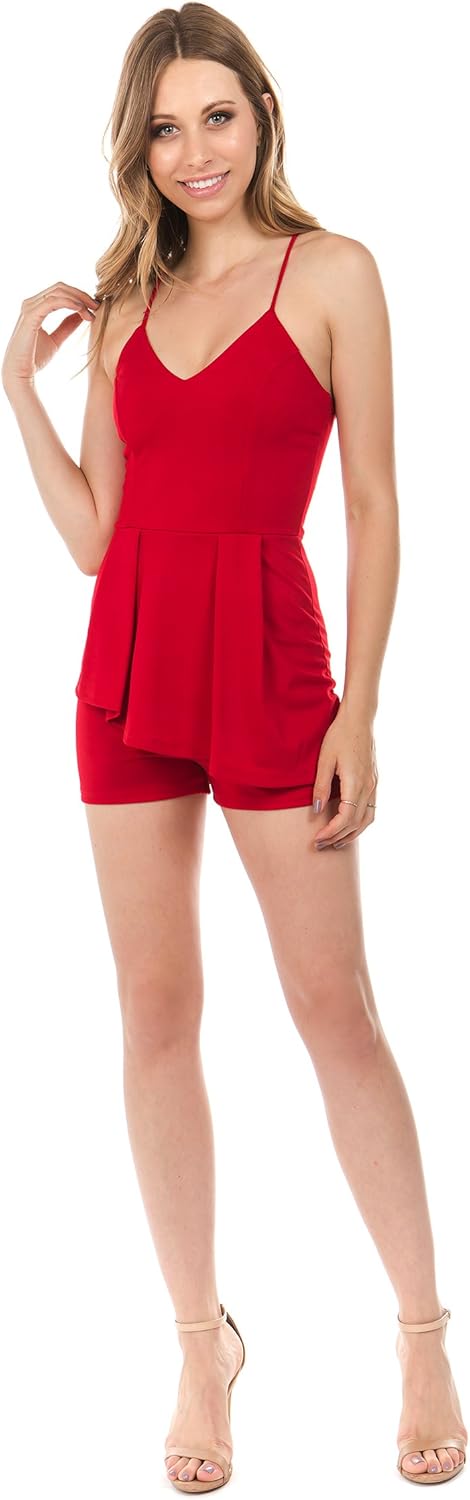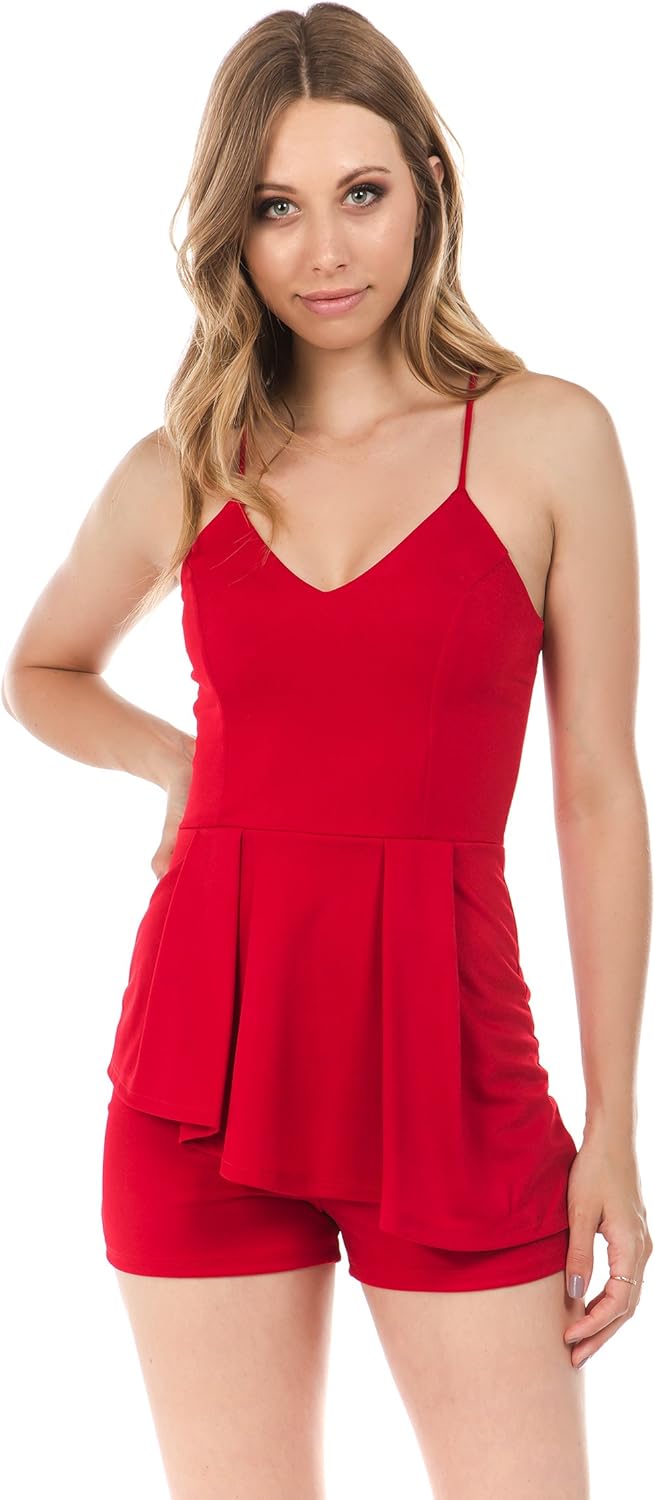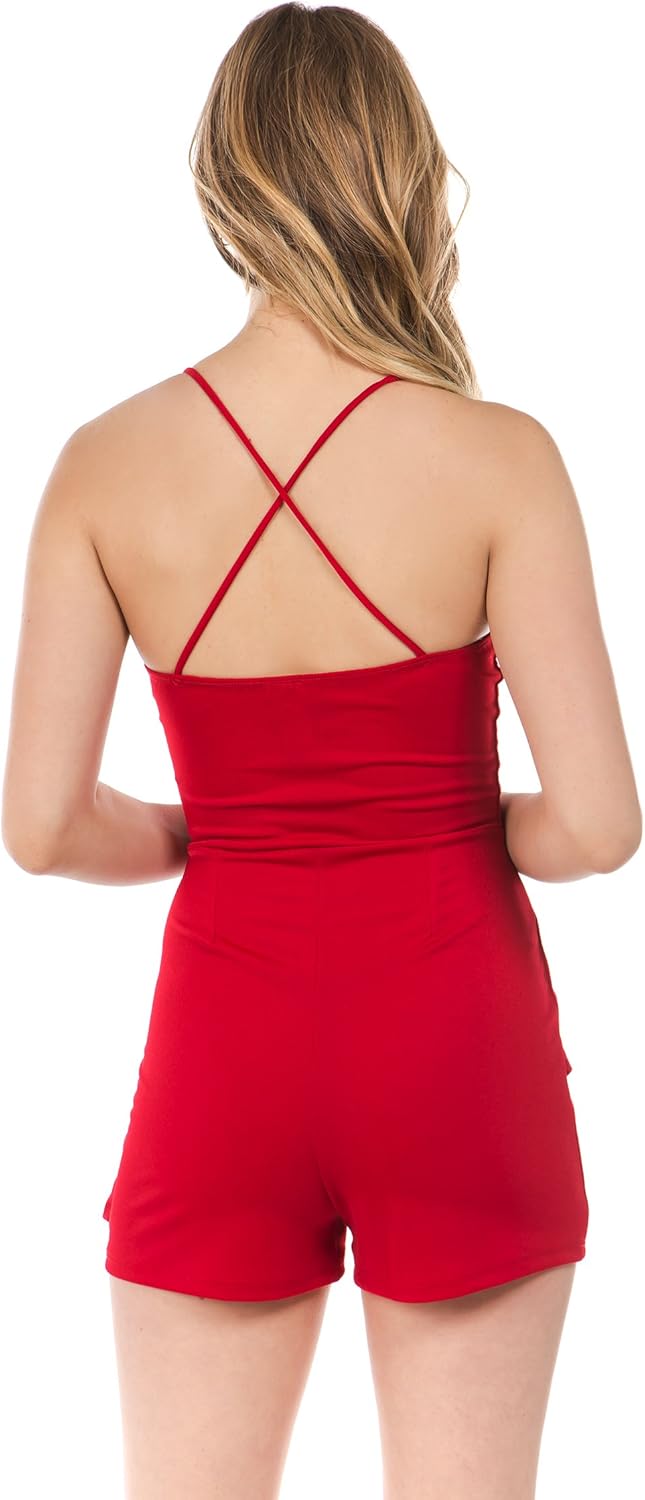
Bubble B Women's Cami Strap V-Neck Romper Regular or Plus Size S to 3X
Category: AMAZON FASHION
Cami strap romper with v-neckline, criss-crossed back, and front layered detail. Available in sizes S, M, L (junior) and 1X, 2X and 3X (junior plus).
Features: Cami strap romper with v-neckline, criss-crossed back, and front layered detail. | Available sizes: S, M, L (Juniors) and 1X, 2X, 3X (Junior Plus). Regular model (5' 9") is wearing a size S and junior plus model (5' 10") is wearing a size 1X. Please see description below for measurements. | 96% Polyester, 4% Spandex (Stretchy). Dry Clean Only | Made in USA.